Magnus Barefoot

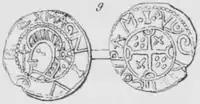
Coin of Magnus Barefoot, styled "MAGNIVO REX". Profile with a mace on the obverse; reverse a crutch cross, with a cross (or four points) in each of the two facing corners

Since the Norse sources (including the skaldic verses which were the sagas' main sources) chiefly describe war-related matters, less is known about other events during the reigns of the early Norwegian kings. Snorri, for instance, wrote fifteen pages about Magnus and only two pages about Magnus's peaceful father Olaf Kyrre (despite Olaf's reign lasting almost three times longer than Magnus's). Modern historians have noted that this probably has made the image of kings like Magnus Barefoot one-sided (in Magnus's case, skewed towards his deeds as a warrior).